Eastern Band of Cherokee Indians

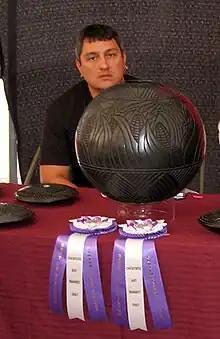
Joel Queen, award-winning Eastern Band sculptor and ceramic artist

The Eastern Band members are descended primarily from about 800 Cherokees living along the remote Oconaluftee River who were not forcibly subjected to the Trail of Tears to Indian Territory (now Oklahoma). Principal Chief Yonaguska, with the help of his adopted European American son William Holland Thomas, managed to avoid removal. The Eastern Band of Cherokee Indians have maintained many traditional tribal practices. Many prominent Cherokee historians are affiliated with, or are members of, the Eastern Band.